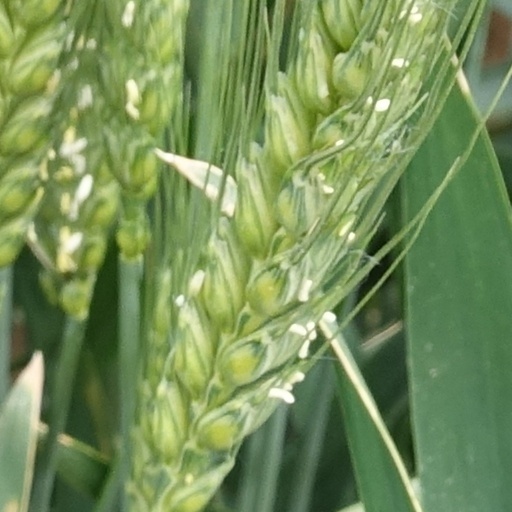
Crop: wheat